Question: Please indicate a possible affordance area of the frisbee that can be used for throwing
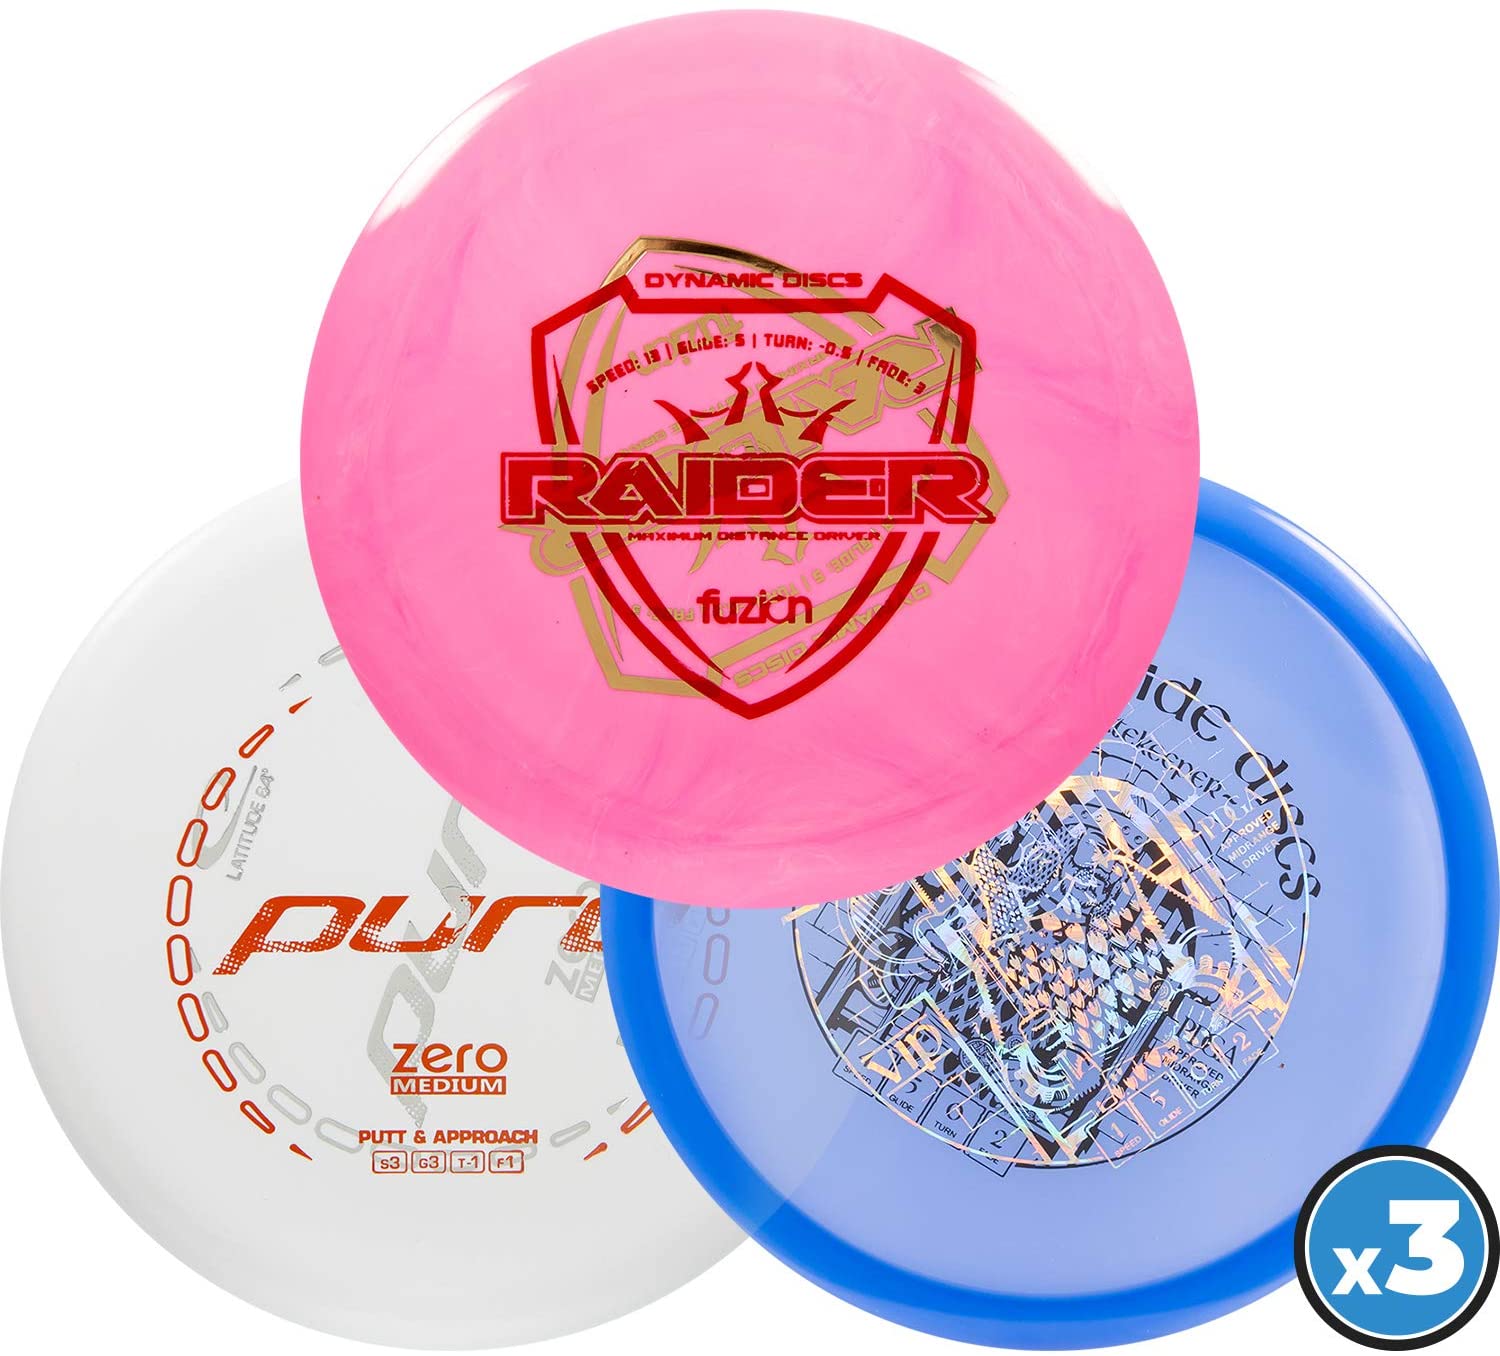
Answer: [296.639, 8.169, 1205.404, 912.849]